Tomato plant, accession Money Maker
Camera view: horizontal (90 deg, fisheye); turntable rotation: 150 degrees
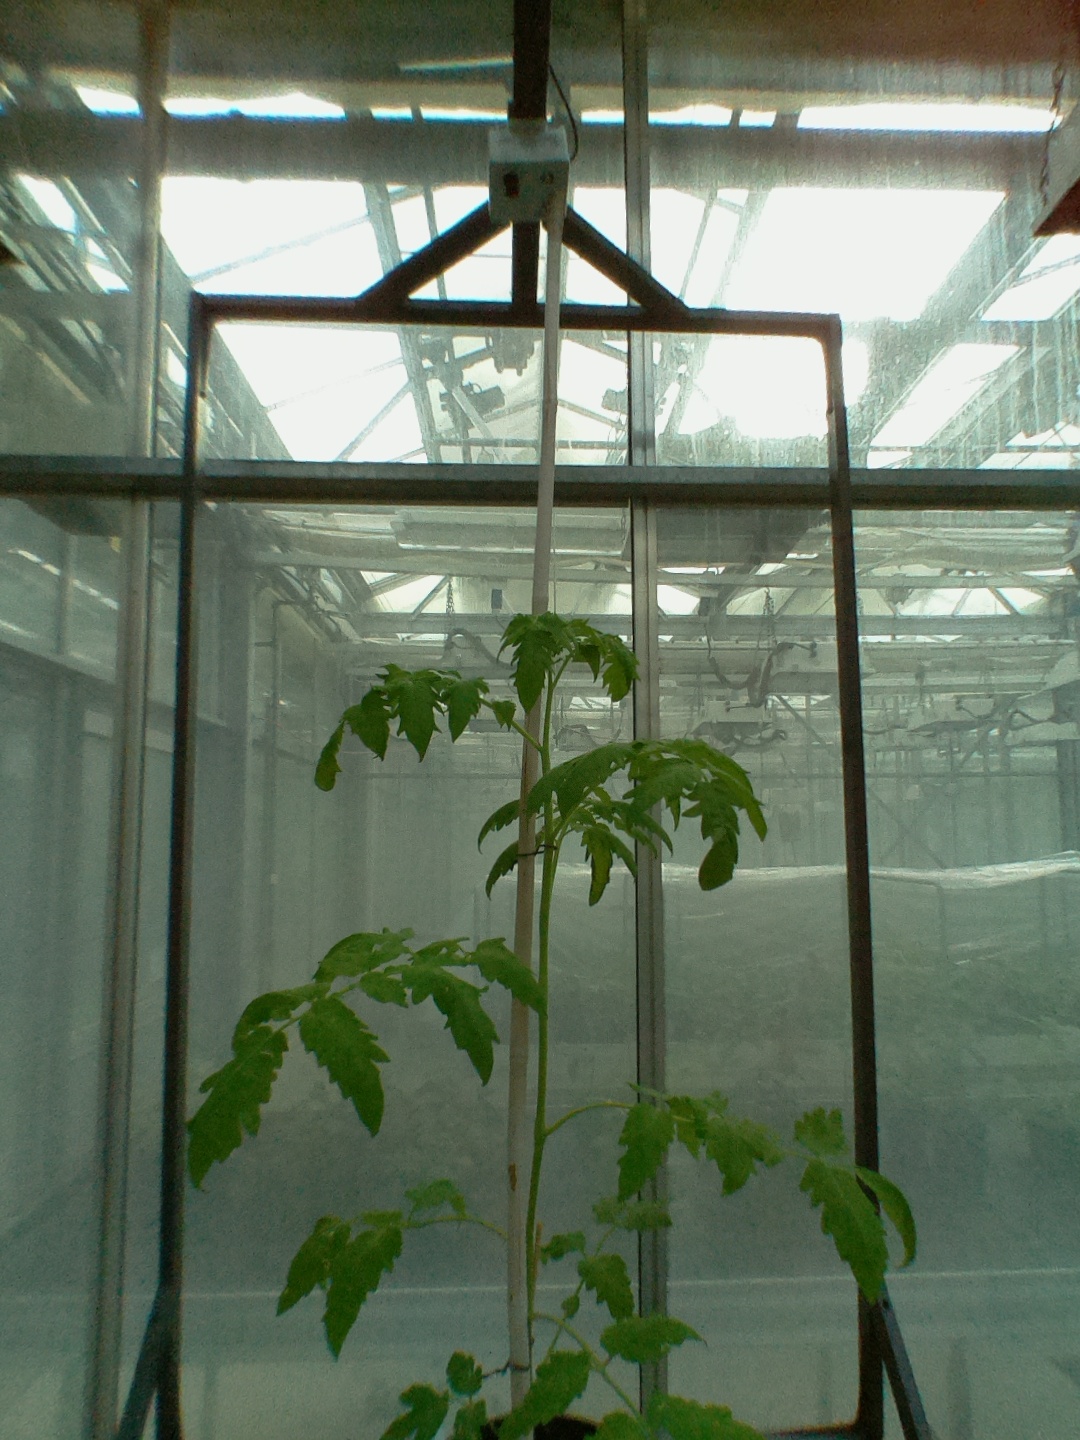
BBCH growth stage 15: 10 of true leaves visible